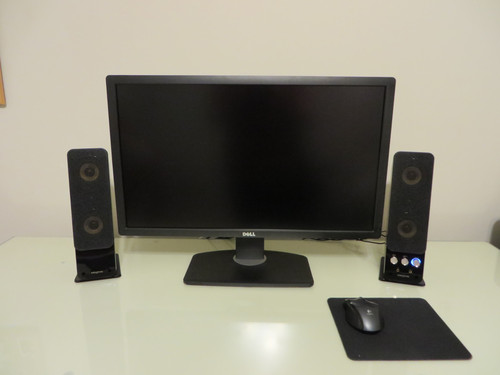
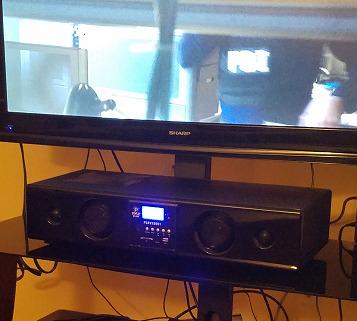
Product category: speaker
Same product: no